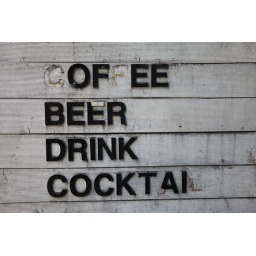
An old bar sign near Jongno in Seoul, South Korea.